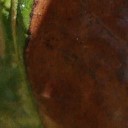
Label: Phoma